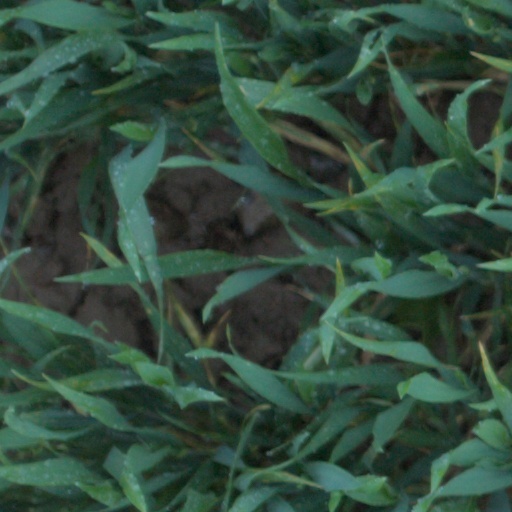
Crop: wheat